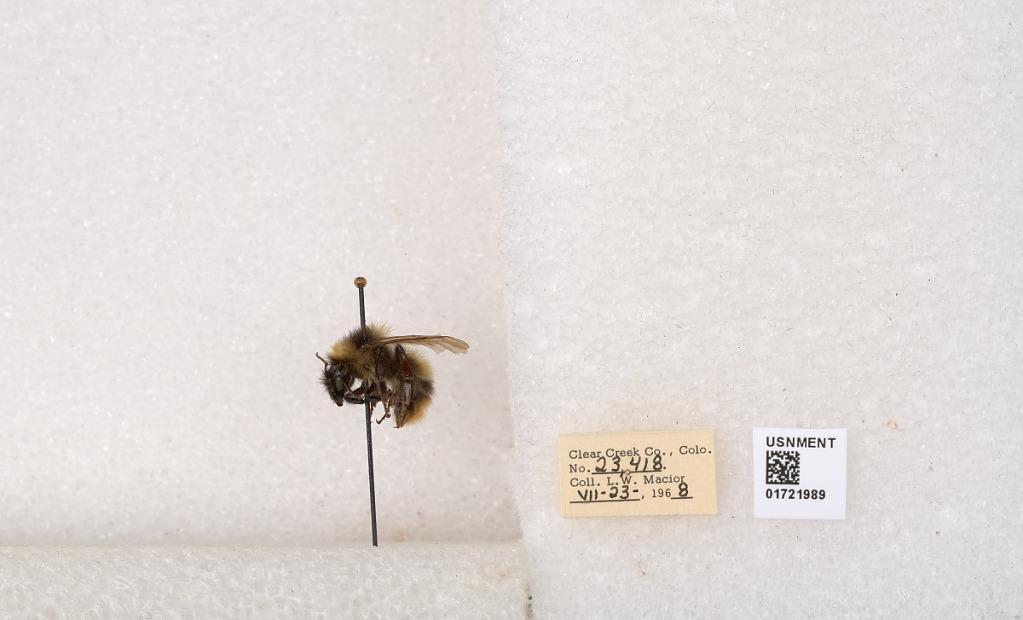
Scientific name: Bombus kirbyellus
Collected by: L. Macior
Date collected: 1968-7-23
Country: United States
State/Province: Colorado
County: Clear Creek
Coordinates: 39.6891, -105.644